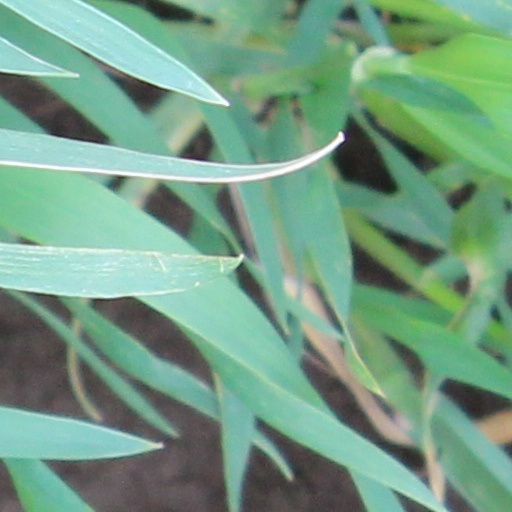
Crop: wheat